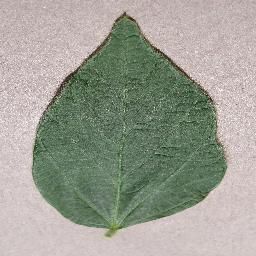
Label: Soybean___healthy